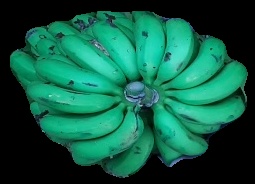
Variety: pachbale
Grade: grade2